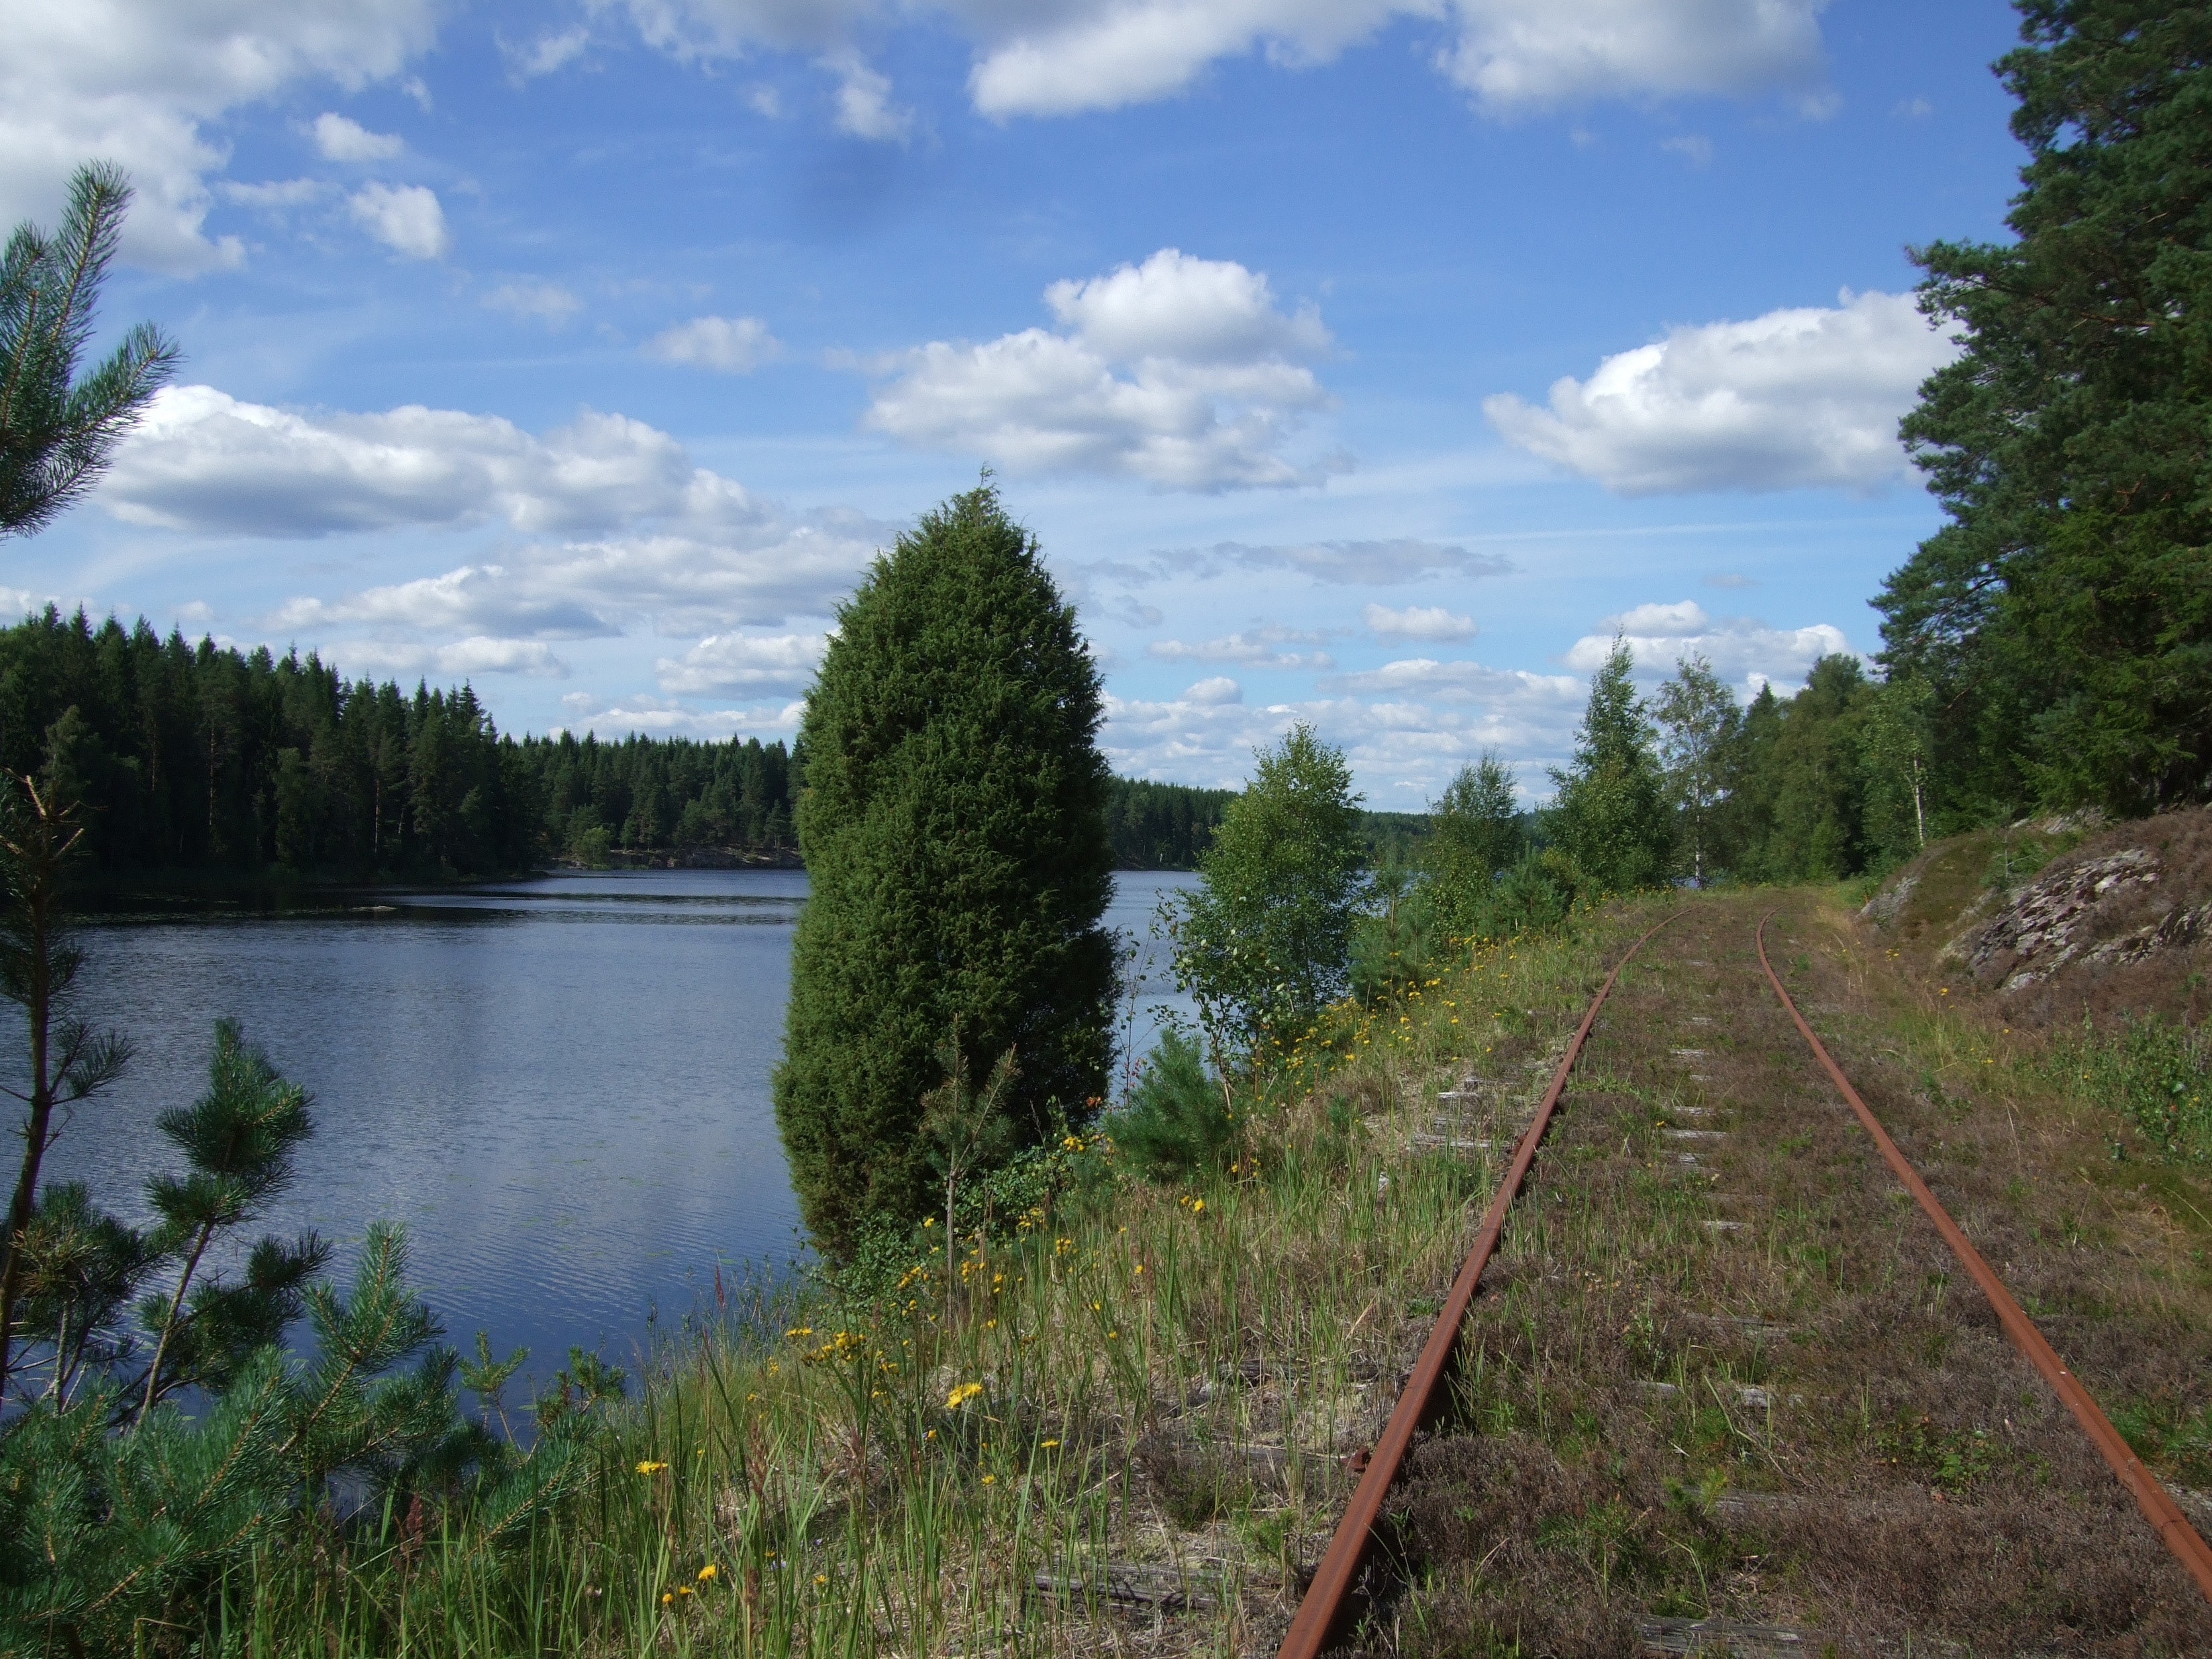
landscape, tree, forest, grass, mountain, track, railway, meadow, hill, lake, river, summer, transport, reservoir, highland, waterway, wetland, loch, ecosystem, railway tracks, rural area